Saint-Gilles-Vieux-Marché

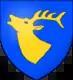
The village and Poulancre lake

Saint-Gilles-Vieux-Marché is a commune in the Côtes-d'Armor department of Brittany in northwestern France.